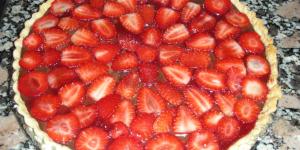
tarta de amor